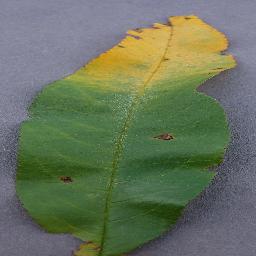
Label: Peach___Bacterial_spot